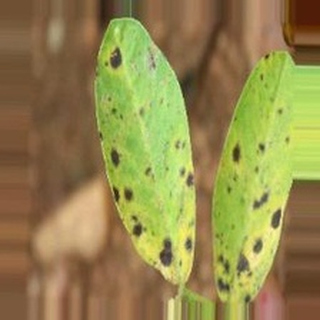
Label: groundnut_late_leaf_spot